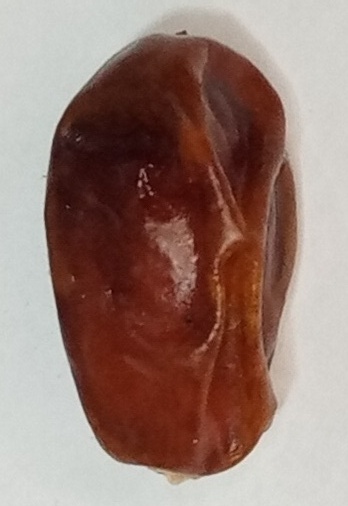
Variety: aseel
Size: small
Grade: grade-1